The Open Body

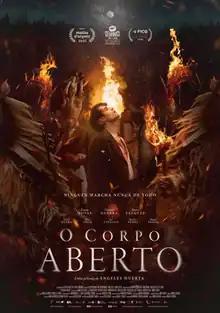
Theatrical release poster

The Open Body is a 2022 Gothic folk horror drama film directed by from a screenplay by Huerta and Daniel D. García, based on the story "Lobosandaus" by Xosé Luís Méndez Ferrín. It stars Tamar Novas alongside María Vázquez and Victória Guerra. It was primarily shot in Galician and Portuguese.